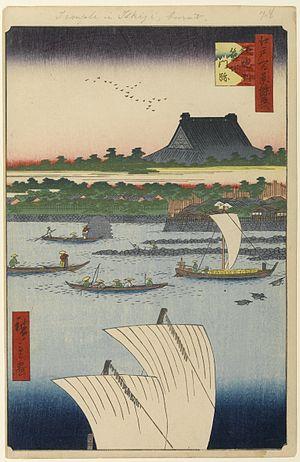
Les Cent vues d'Edo constituent, avec Les Cinquante-trois Stations du Tōkaidō et Les Soixante-neuf Stations du Kiso Kaidō, l'une des séries d'estampes majeures que compte l'œuvre très abondante du peintre japonais Hiroshige. Malgré le titre de l'œuvre, réalisée entre 1856 et 1858, il y a en réalité 119 estampes qui toutes utilisent la technique de la xylographie. La série appartient au style de l'ukiyo-e, mouvement artistique portant sur des sujets populaires à destination de la classe moyenne japonaise urbaine qui s'est développée durant l'époque d'Edo. Plus précisément, elle relève du genre des meisho-e célébrant les paysages japonais, un thème classique dans l'histoire de la peinture japonaise. Quelques-unes des gravures sont réalisées par son élève et fils adoptif, Utagawa Hiroshige II qui, pendant un temps, utilise ce pseudonyme pour signer certaines de ses œuvres.